Weinheimer Senioren-Convent

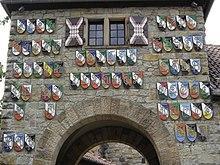
Coats of arms of member Corps at the entrance to the Wachenburg castle

Weinheimer Senioren-Convent built Wachenburg castle near Weinheim between 1907 and 1928. The castle serves as a meeting place and headquarters for the association.